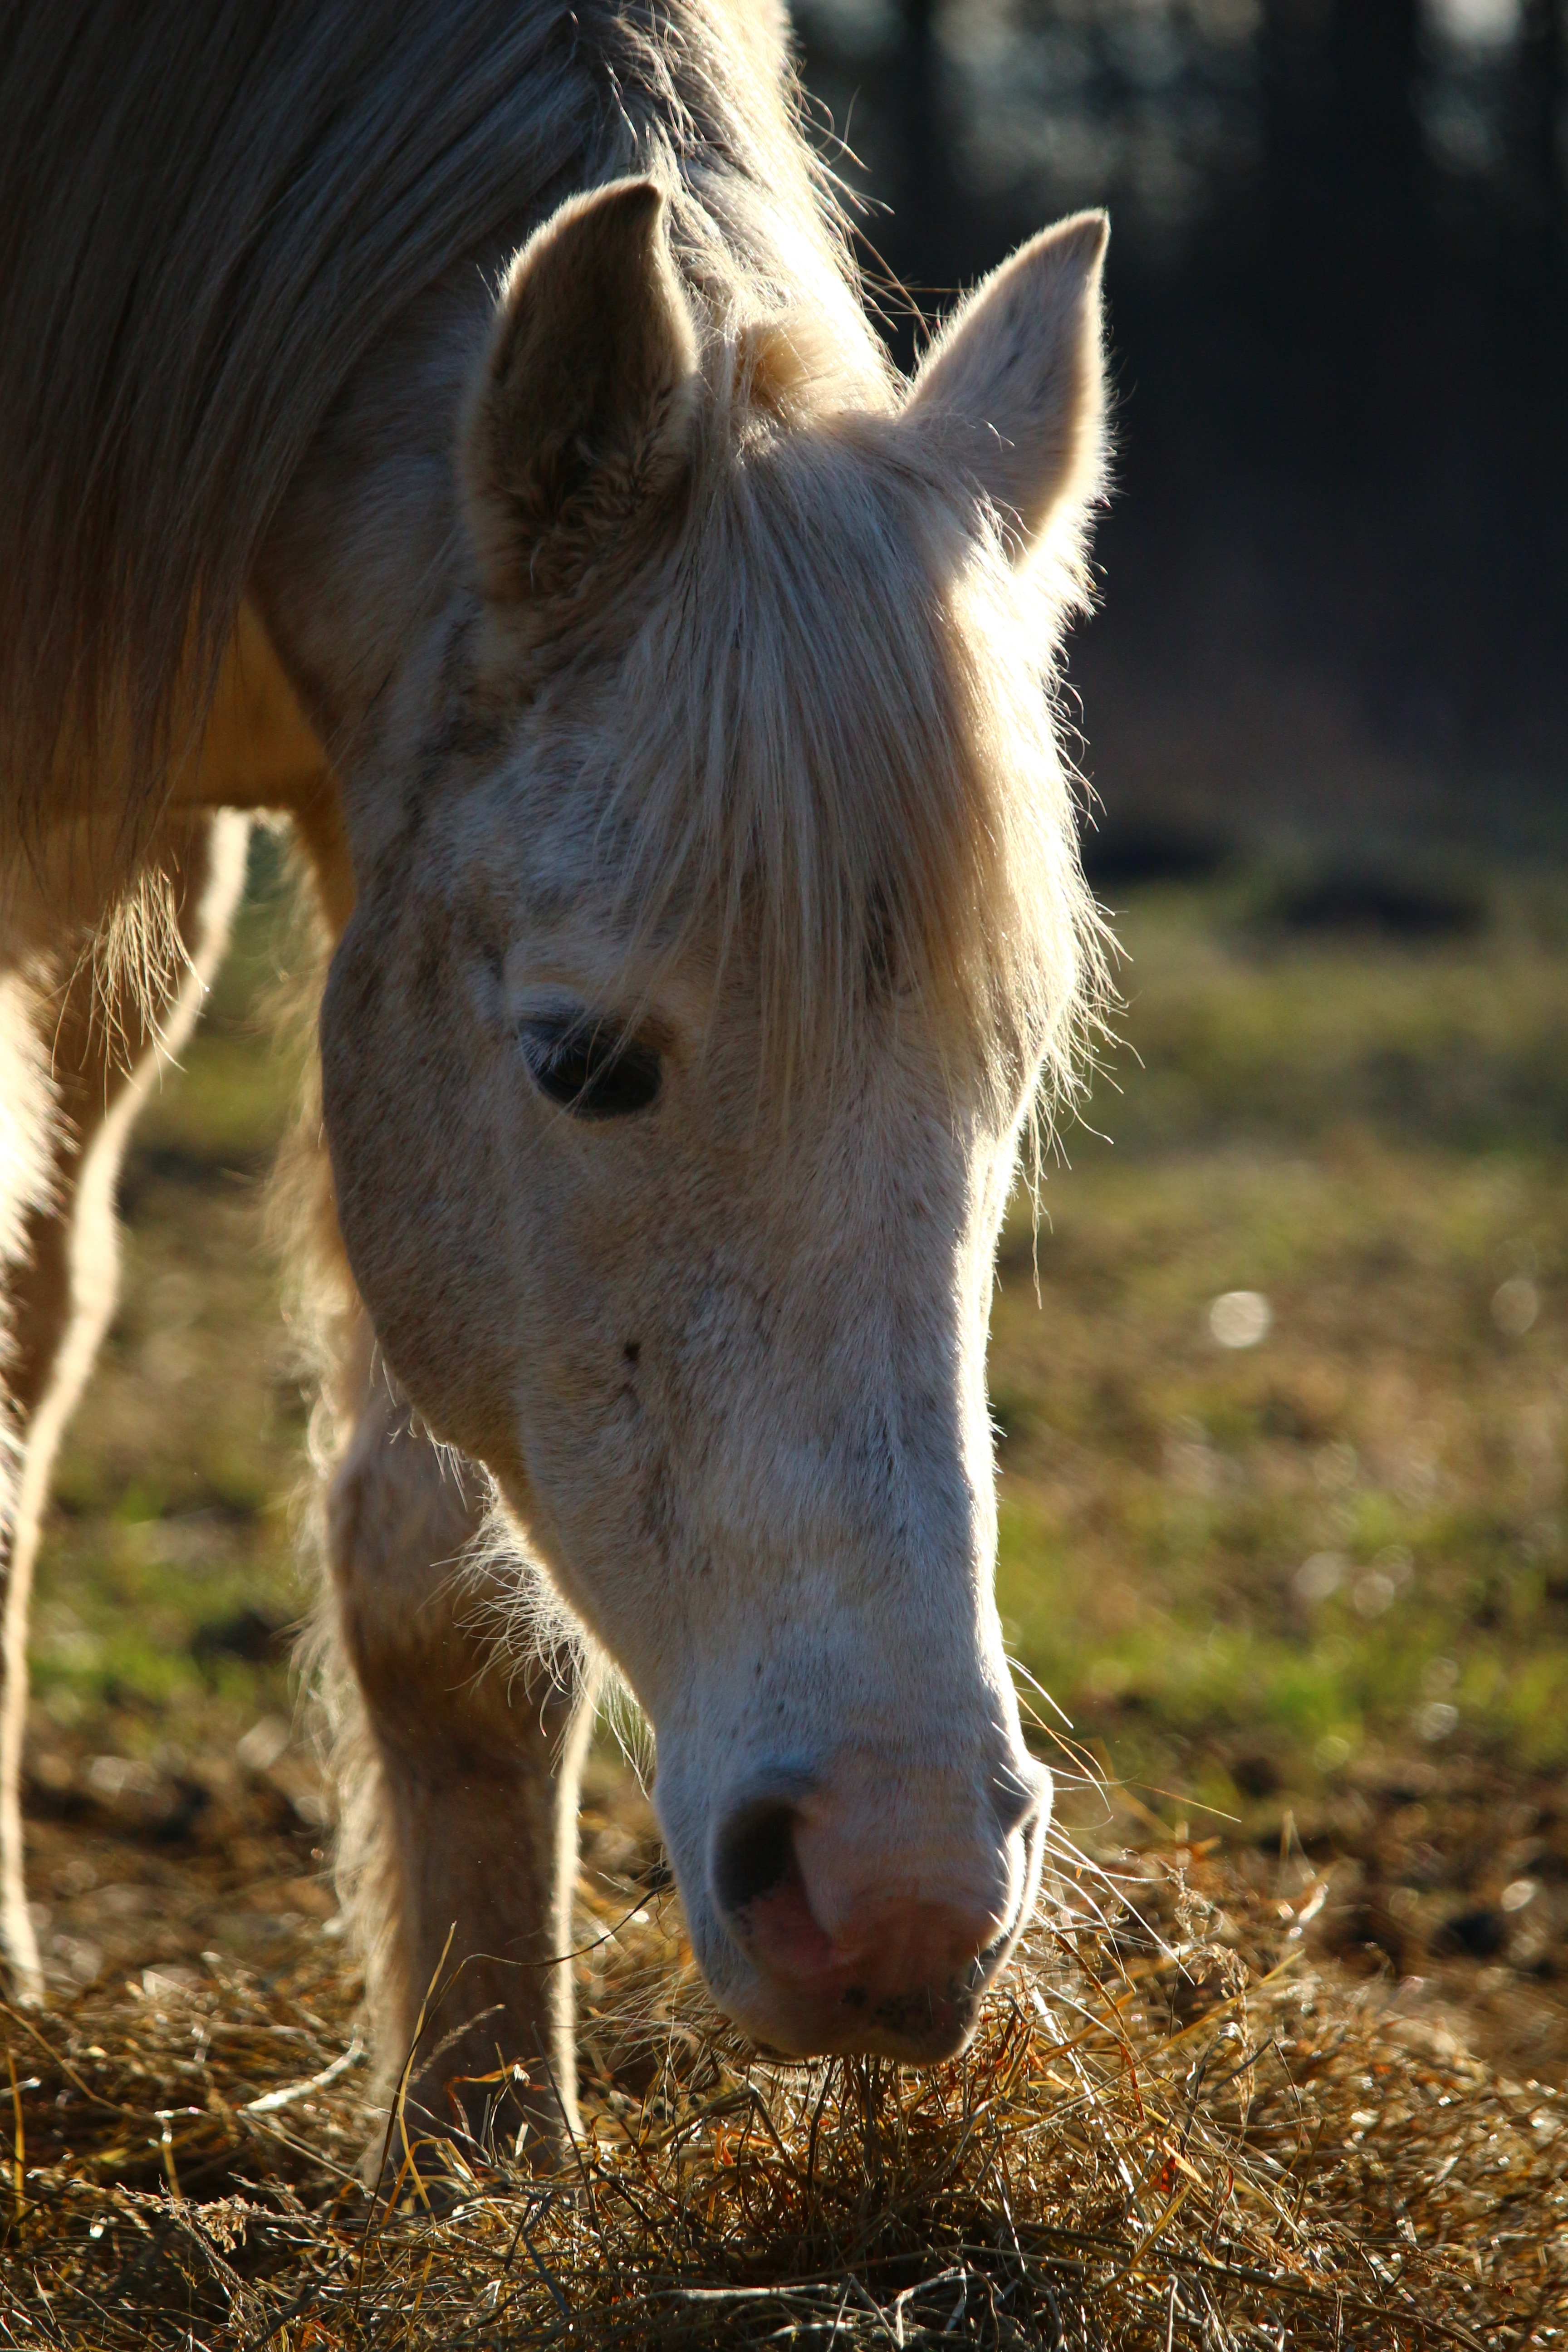
grass, hay, meadow, wildlife, foot, pasture, horse, mammal, stallion, mane, eat, fauna, close up, vertebrate, mare, mold, foal, horse head, colt, thoroughbred arabian, pack animal, horse like mammal, mustang horse